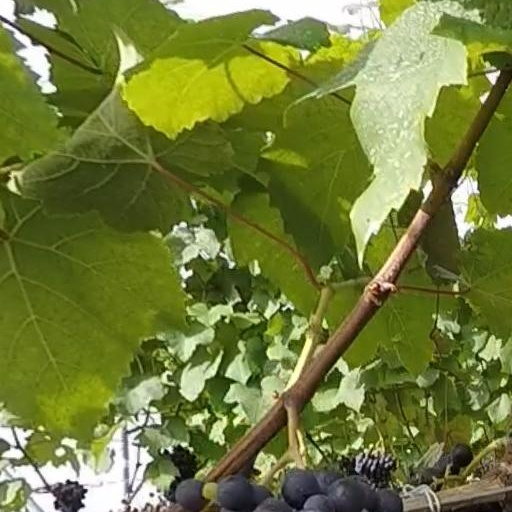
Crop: grape